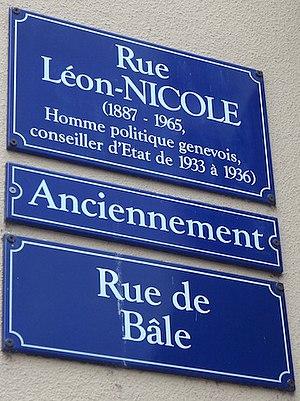
Rue Léon Nicole dans le quartier des w:fr:Les Pâquis à Genève.
Léon Nicole, né le 10 avril 1887 à Montcherand et décédé le 28 juin 1965 à Genève, est un homme politique suisse.